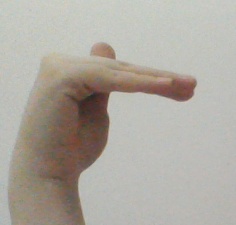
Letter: khaa